American Health Care Act of 2017

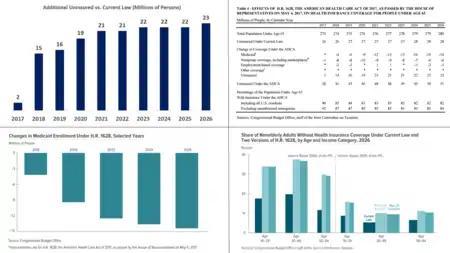
CBO estimated in May 2017 that under the Republican AHCA, about 23 million fewer people would have health insurance in 2026, compared with current law.

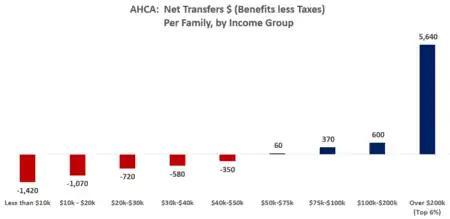
AHCA (Republican healthcare bill) impact on income distribution, as of the year 2022. Net benefits would go to families with over $50,000 income on average, with net costs to those below $50,000.

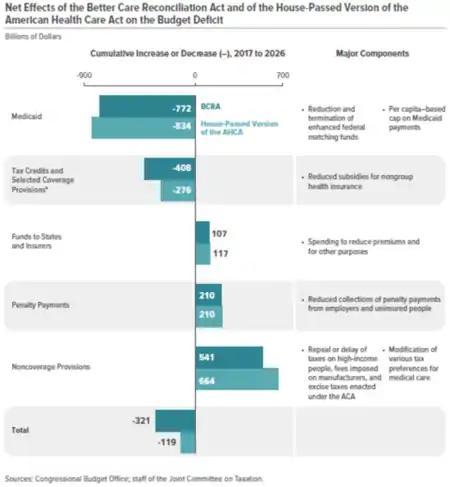
Impact on the budget deficit of the Republican healthcare bills (AHCA and BCRA). Cuts to Medicaid more than offset tax cuts, resulting in moderate deficit reduction.

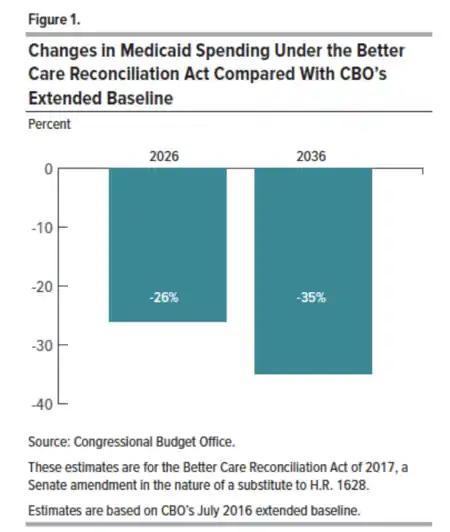

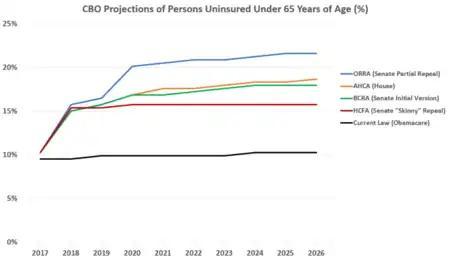
CBO projections of persons without health insurance under 65 years of age (%) under various legislative proposals and current law

The nonpartisan Congressional Budget Office has evaluated ("scored") the AHCA (initial and revised) and BCRA with respect to health insurance coverage, impact on the annual budget deficit, cost of insurance, and quality of insurance (i.e., the actuarial value, or percent of costs a given policy is expected to cover). Other groups have evaluated some of these elements, as well as the distributional impact of the tax changes by income level and impact on job creation. The results of these analyses are as follows: